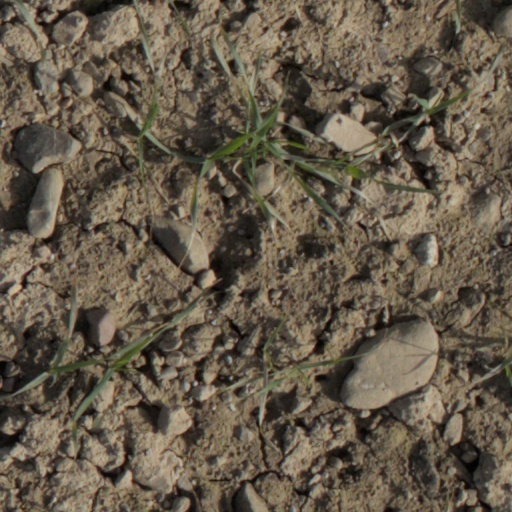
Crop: wheat